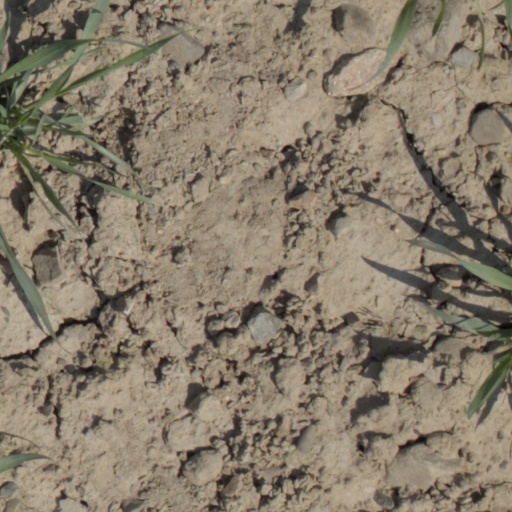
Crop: wheat